Tim Settle

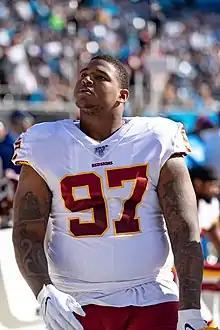
Settle in 2019

Settle was selected by the Washington Redskins in the fifth round (163rd overall) of the 2018 NFL draft. He made his NFL debut in the Redskins' season-opening 24–6 victory over the Arizona Cardinals. In Week 12 against the Dallas Cowboys, he recorded the first three tackles of his professional career.